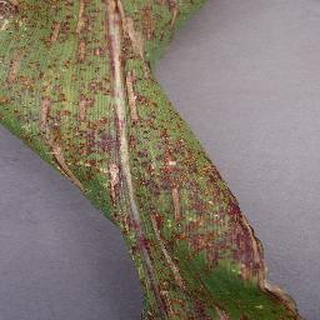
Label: corn_northern_leaf_blight